Cordillera Administrative Region

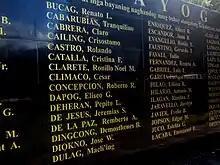
Detail of the Wall of Remembrance at the Bantayog ng mga Bayani in Quezon City, showing names from the first batch of Bantayog Honorees, including that of Macli-ing Dulag.

After the declaration of martial law by Ferdinand Marcos in 1972, the region became the focus of militarization as a result of local objections to the government's push for the Chico River Dam Project near Sadanga, Mountain Province and Tinglayan, Kalinga. Frustrated by the project delays caused by the opposition, Ferdinand Marcos issued Presidential Decree no. 848 in December 1975, constituting the municipalities of Lubuagan, Tinglayan, Tanudan, and Pasil into a "Kalinga Special Development Region" (KSDR), in an effort to neutralize opposition to the Chico IV dam.